Long distance observations

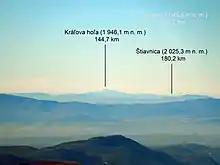
View towards Low Tatras located about 140–180 km away from the observation place (Vihorlat Mountains in Slovakia)

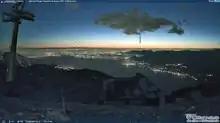
Monte Viso visible at a distance of 315km

The observer situated on the ground is able to observe some distant objects visible within the lower atmosphere, which can be i.e. distant plane passing just above the local horizon.